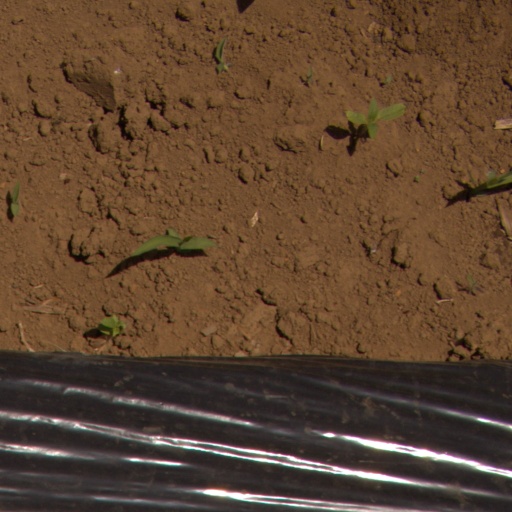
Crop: Jerusalem artichoke